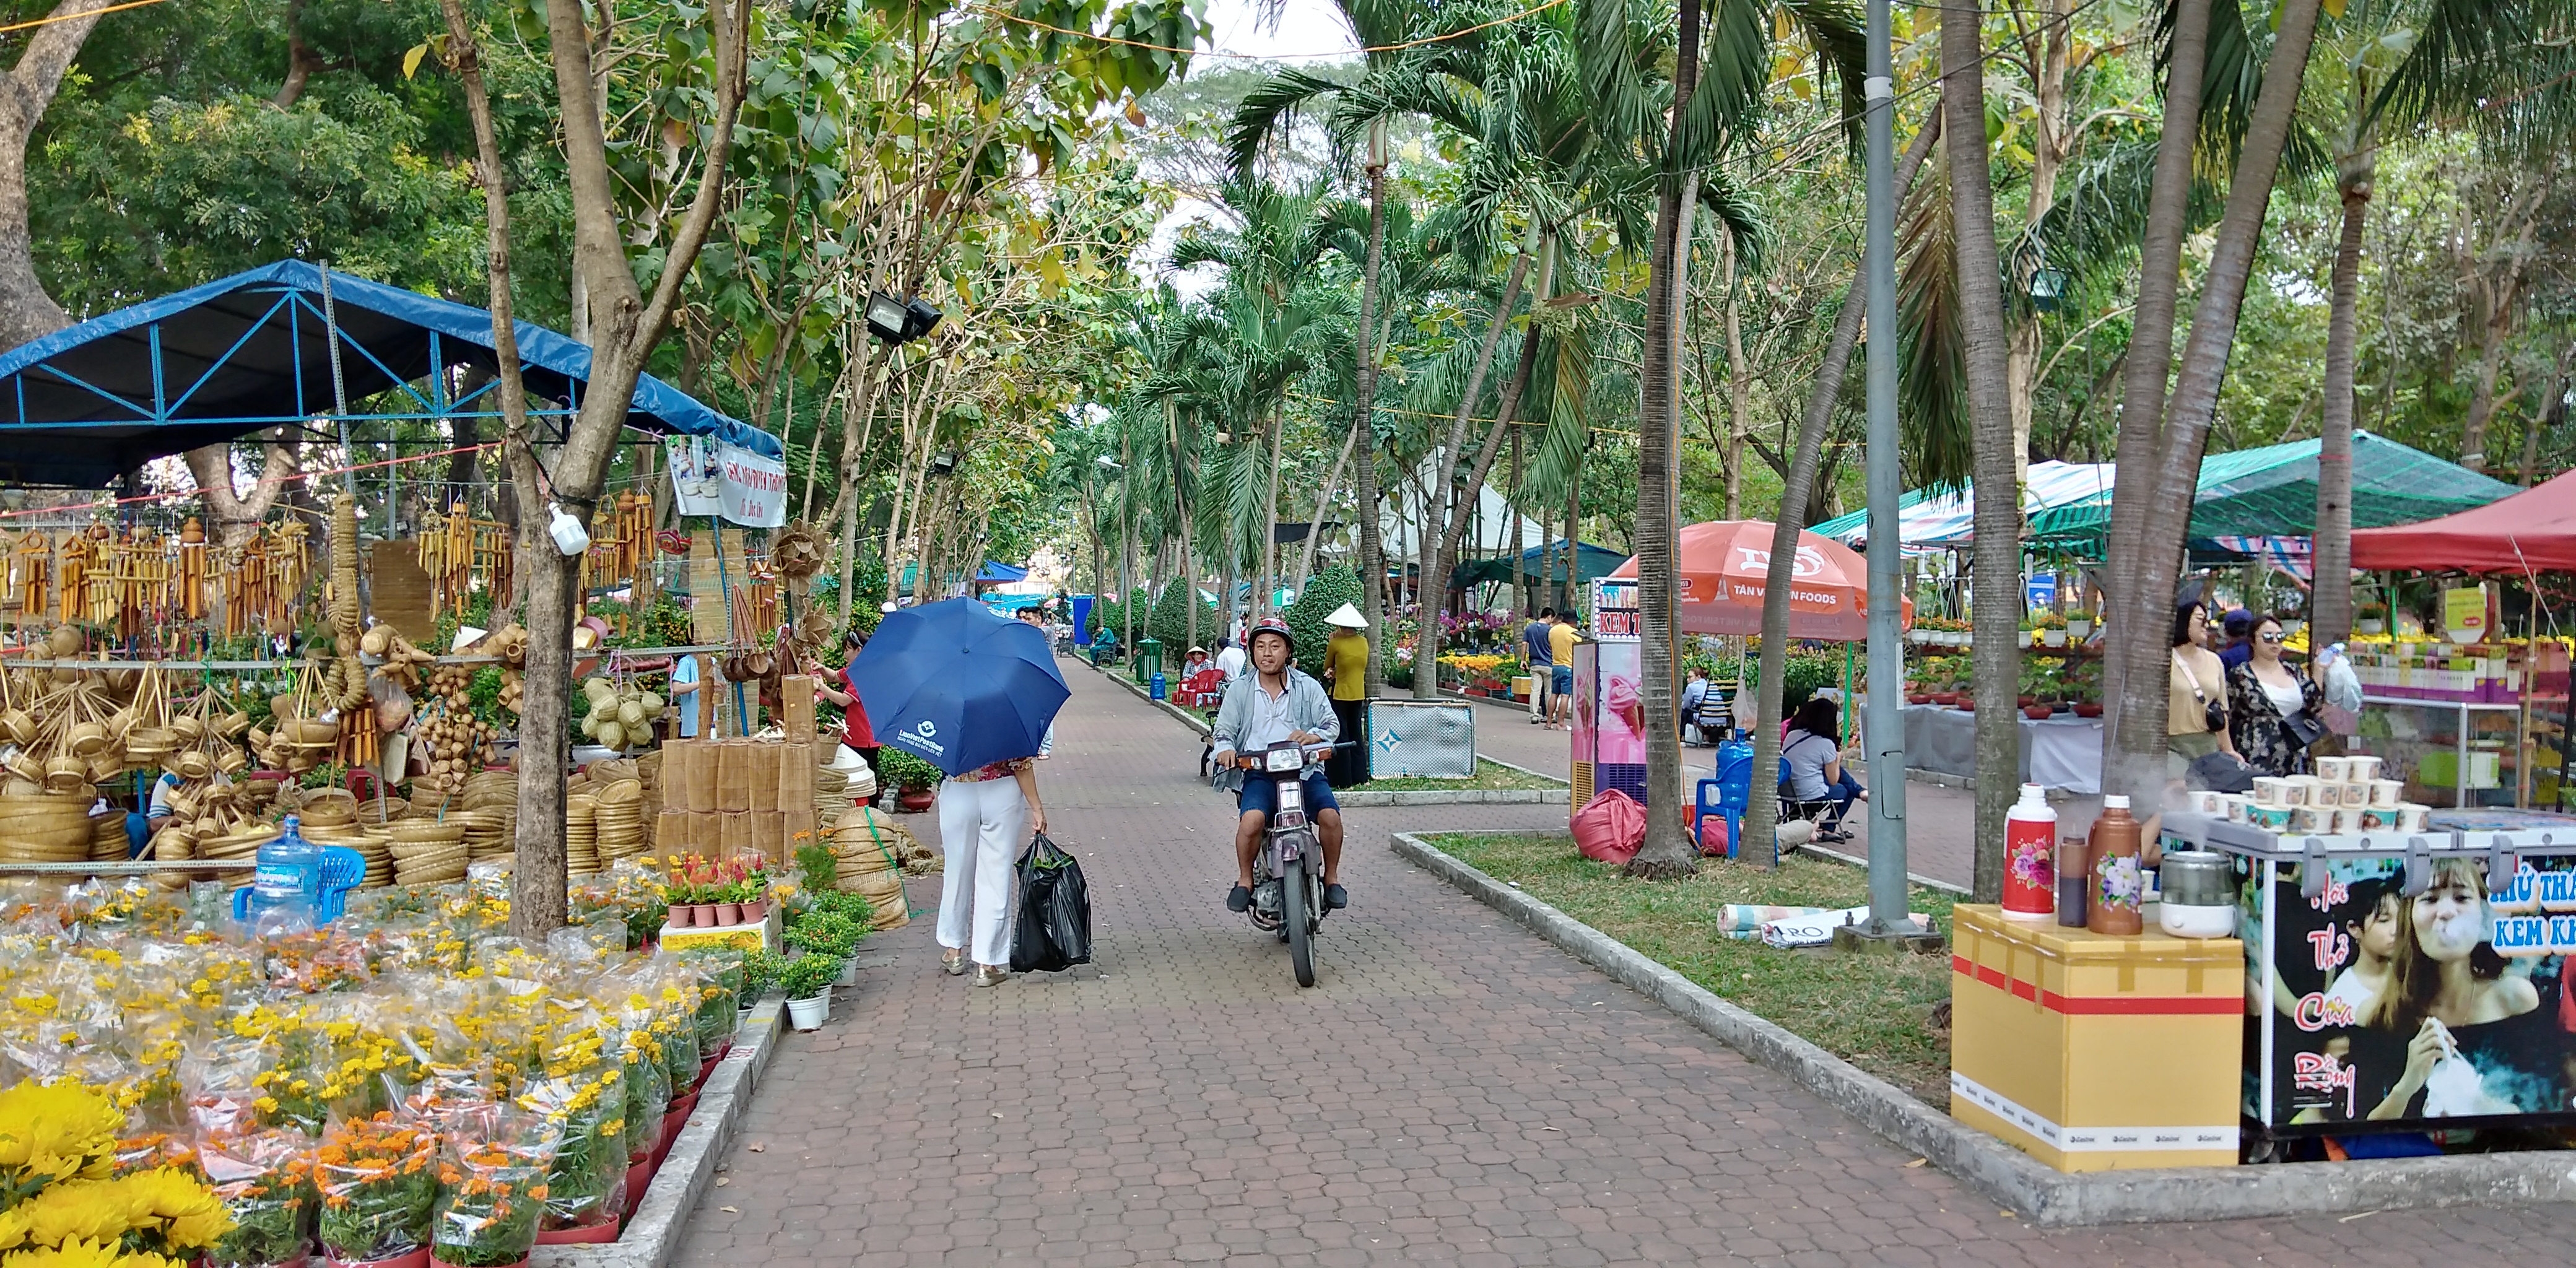
vietnam, saigon, ho chi ming city, flowers, market, public space, human settlement, pedestrian, recreation, sidewalk, vehicle, spring, street, road, city, cycling, thoroughfare, urban design, walkway, lane, marketplace, leisure, bicycle